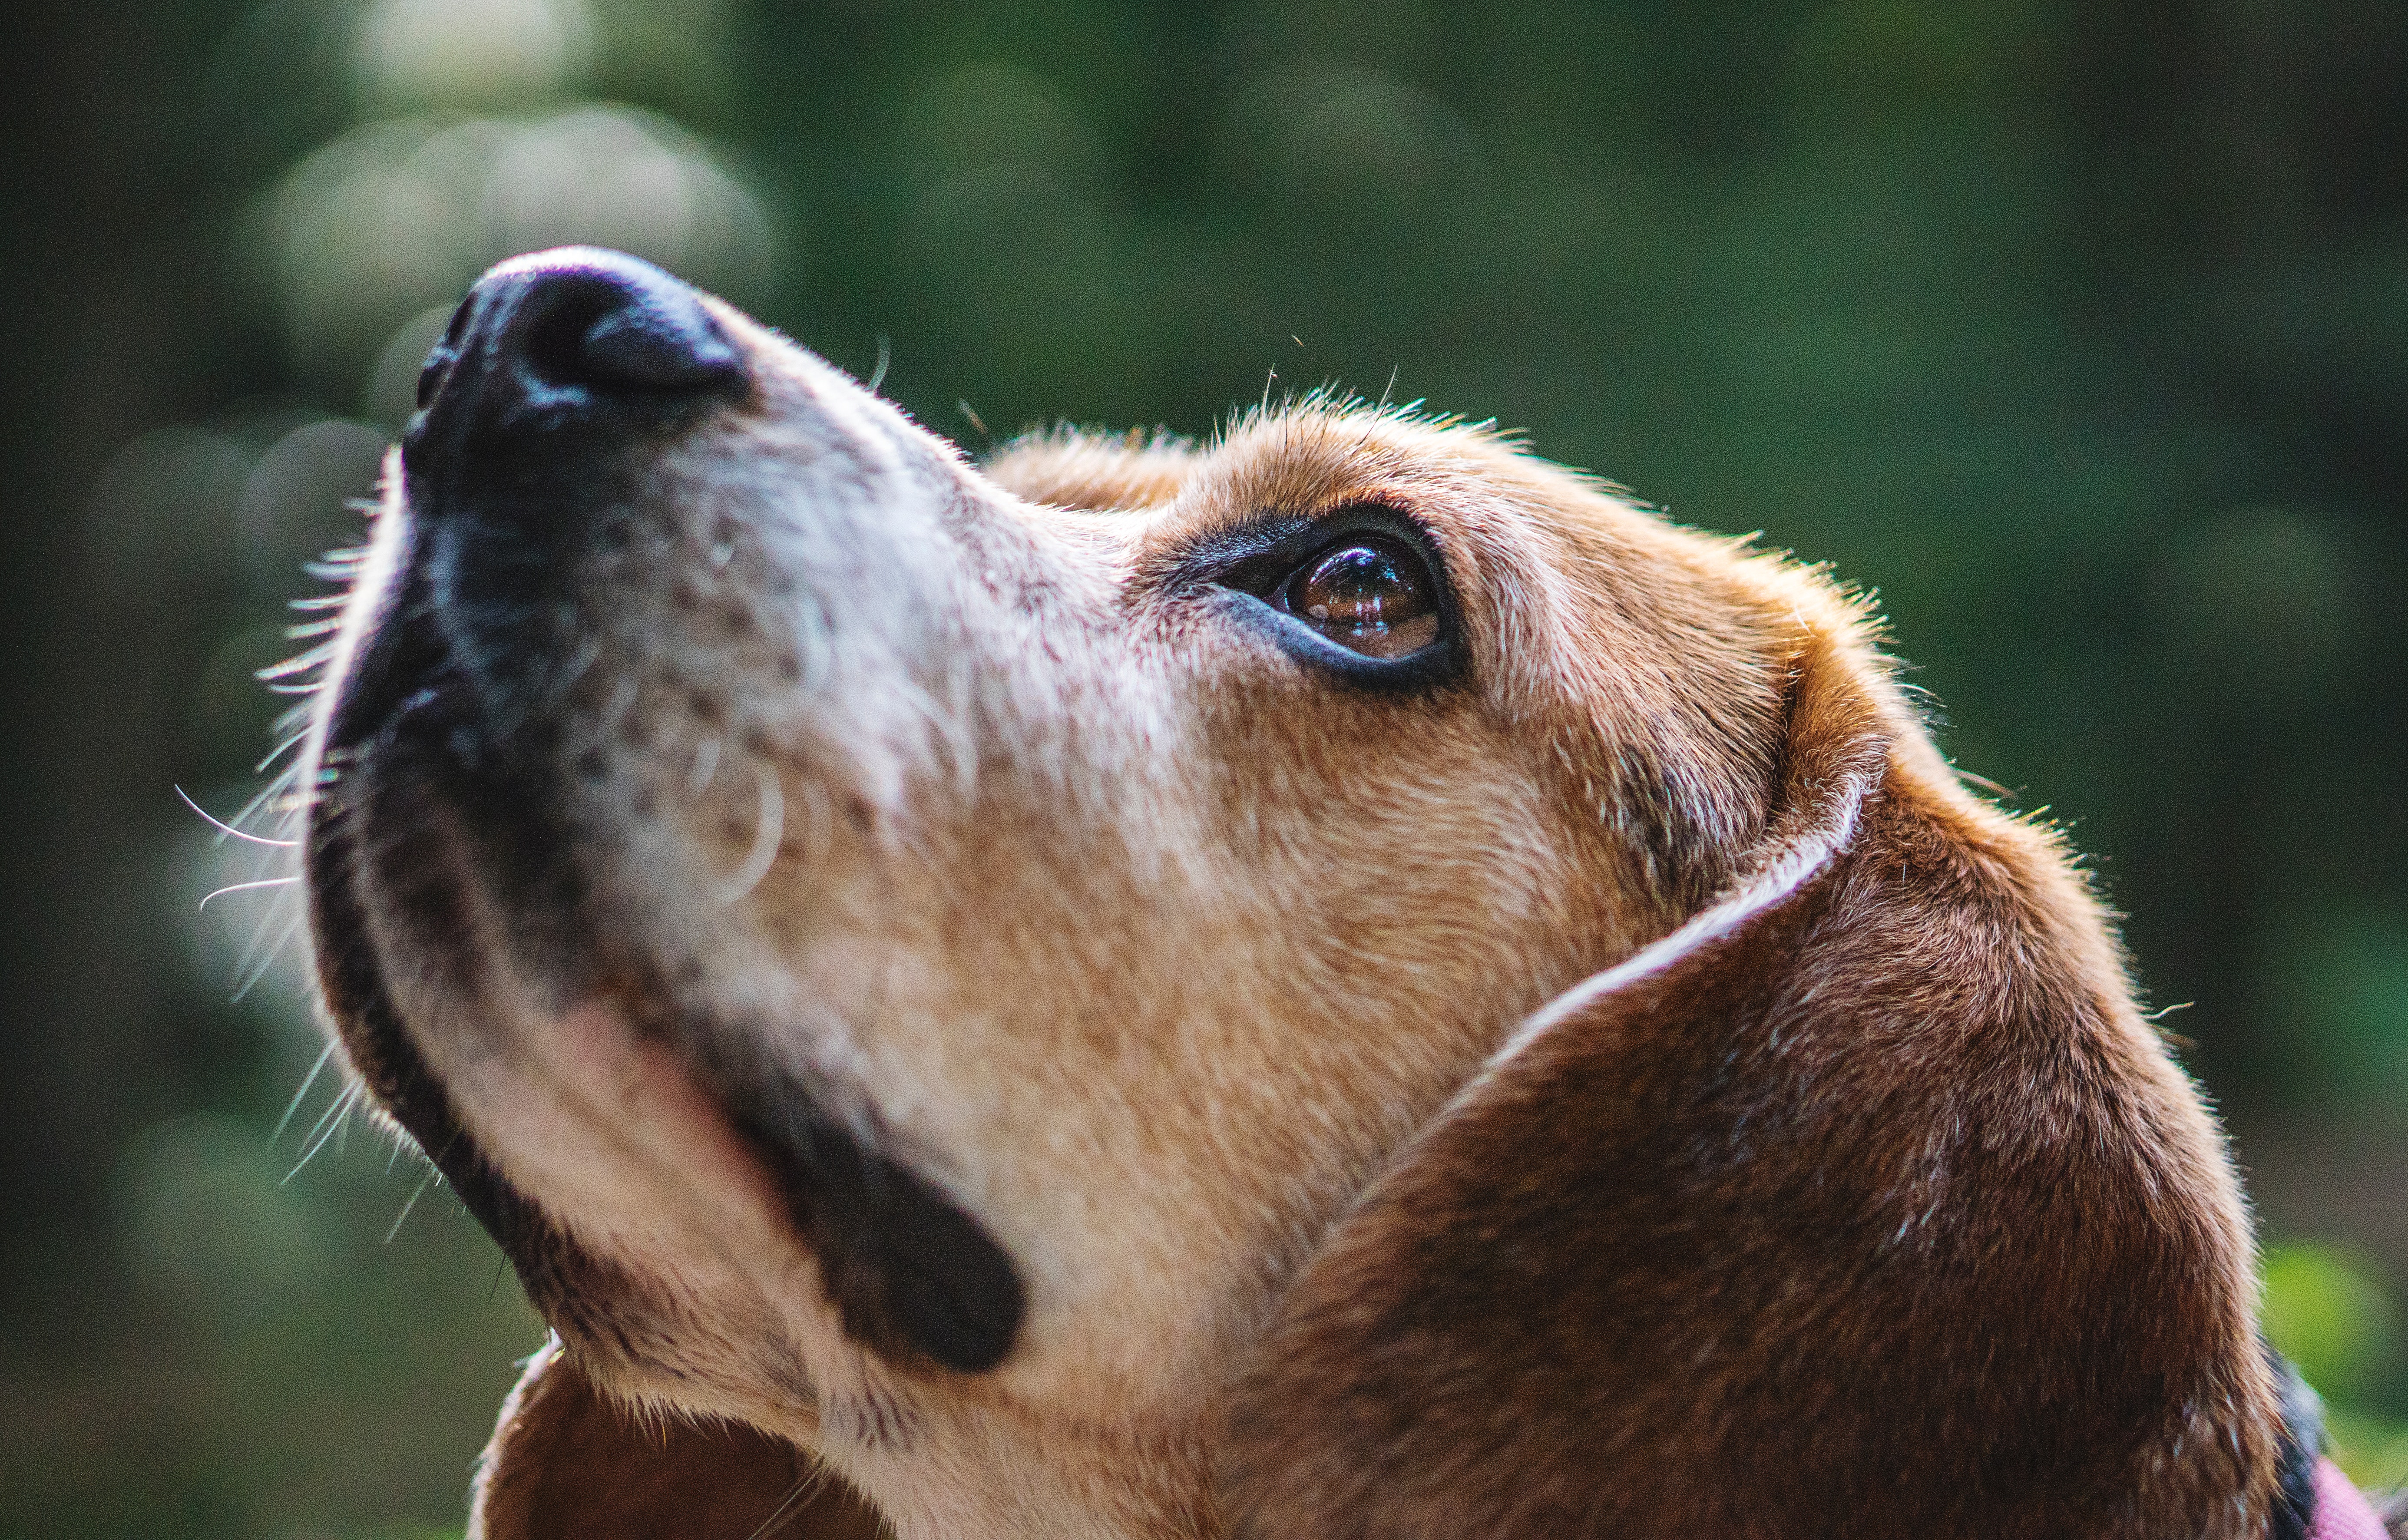
mammal, dog, vertebrate, canidae, dog breed, carnivore, nose, snout, eye, whiskers, close up, sporting group, english coonhound, hunting dog, hound, companion dog, fawn, ear, fur